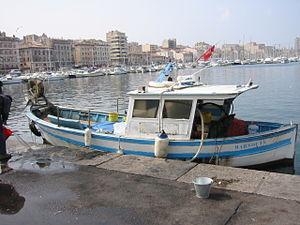
Vieux port de Marseille et bateau de pecheur
Le marché aux poissons du Vieux-Port de Marseille est un marché aux poissons de port de pêche traditionnel, institutionnel, et historique, du Vieux-Port de Marseille, en Provence.
La bouillabaisse est une spécialité culinaire traditionnelle et institutionnelle de la cuisine de la Provence méditerranéenne. Originaire de Marseille, dont elle est un emblème, elle se compose d'une soupe de poissons accompagnée de croûtons de pain frottés à l’ail et tartinés de rouille, de morceaux de poissons, et de pommes de terre.
Ce glossaire maritime liste les principaux termes techniques utilisés par le monde maritime et les marins.
Un pointu est une famille de barque de pêche traditionnelle emblématique de la Provence méditerranéenne. Variante des mourre de pouar, bette, barquette marseillaise, et barque catalane..., elles sont propulsées par aviron, voile latine, et moteurs Baudouin.